Moutoa Gardens

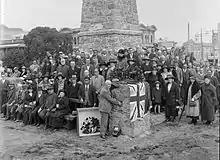
Mayor of Wanganui, Hope Gibbons, placing soil from the battlefields of Belgium in the Wanganui Maori War Memorial on Anzac Day 1925

Historically, Pākaitore was a traditional fishing settlement for hundreds of years. The site was used by Whanganui iwi and hapū in the 1800s as a trading post, and then a port used also by settlers. During some of this time the area was considered a sanctuary where all iwi were equal and the police could not enter. Between 1839 and 1848 the New Zealand Company purchased Wanganui lands on behalf of the crown from people and tribes who may have had little or no claim to it.